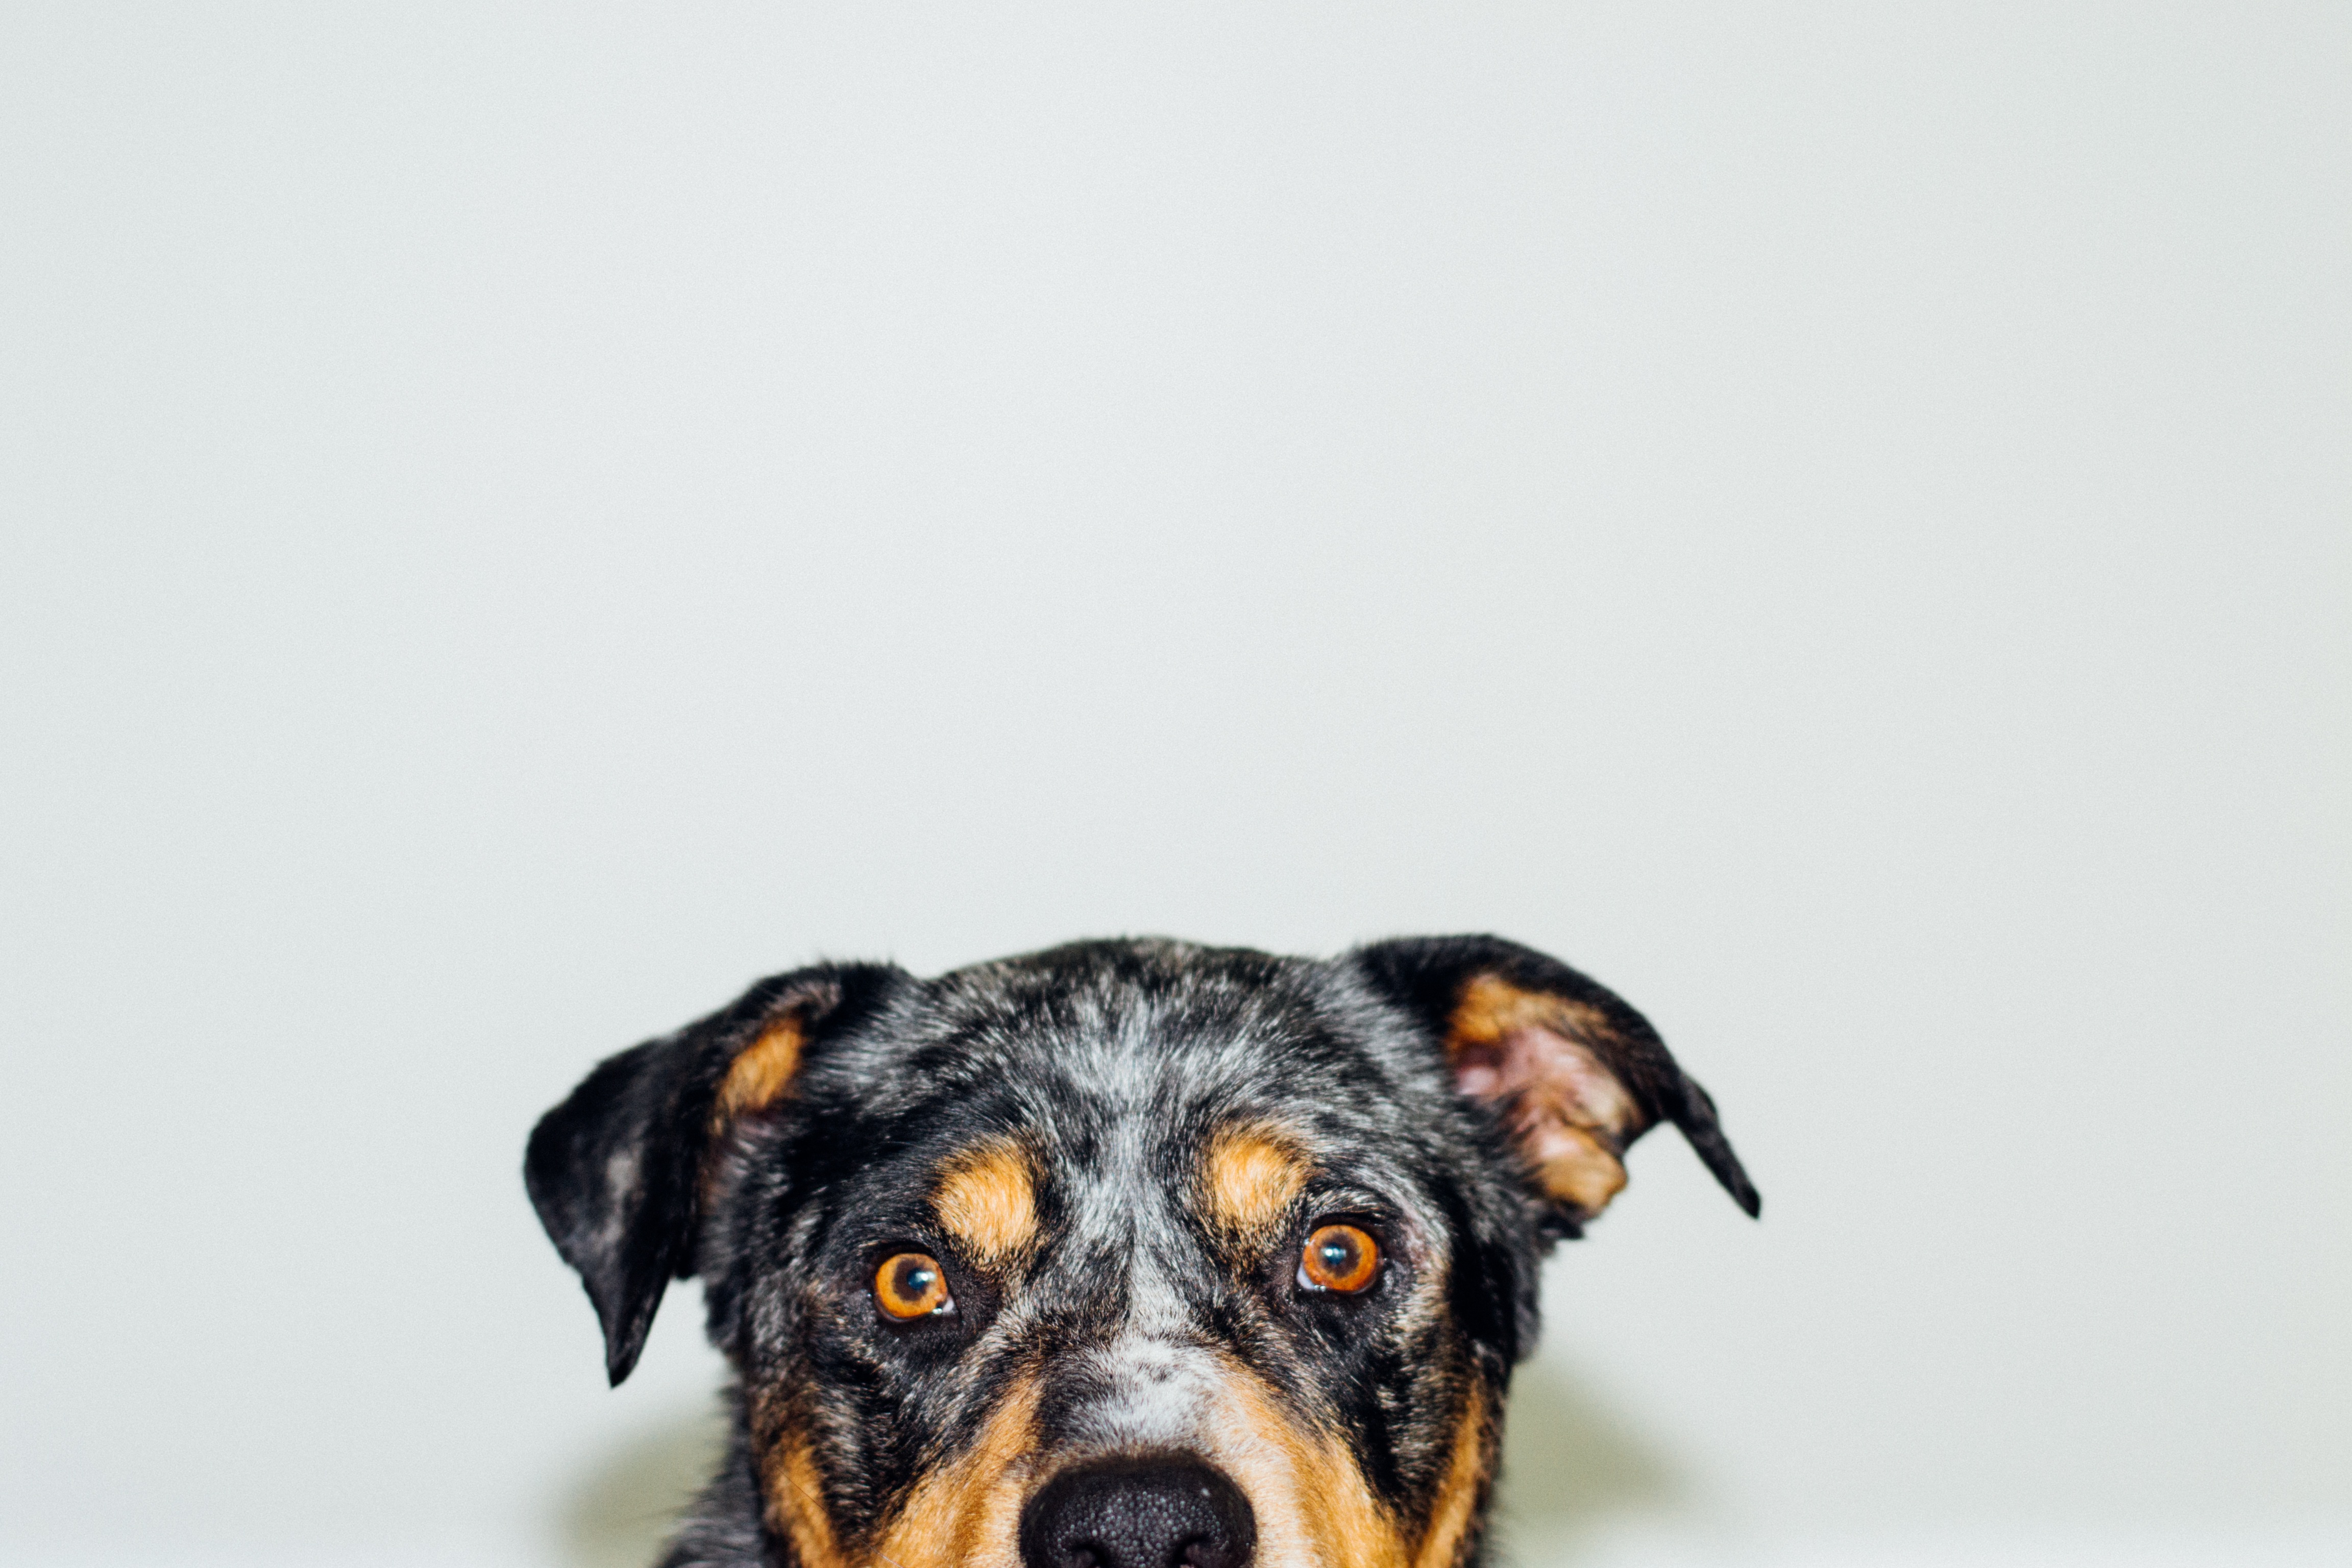
white, puppy, dog, animal, cute, canine, looking, pet, portrait, mammal, face, head, vertebrate, dog breed, doggy, dog like mammal